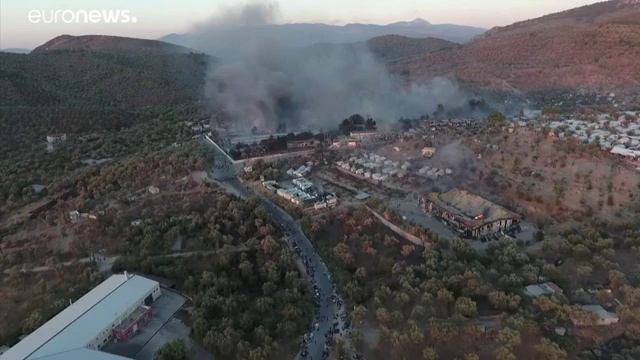
Fire: no
Smoke: yes